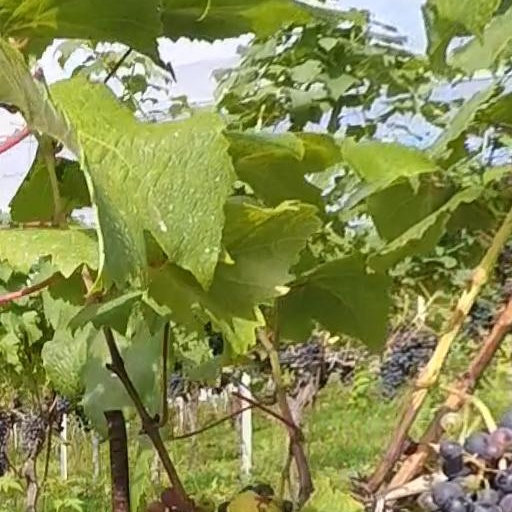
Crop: grape